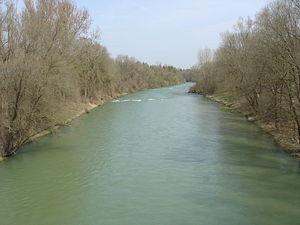
L'Alz est une rivière de Bavière, dans le sud de l'Allemagne, dans laquelle s'écoule le lac Chiemsee, le plus grand lac de Bavière, et est un tributaire droit de l'Inn.